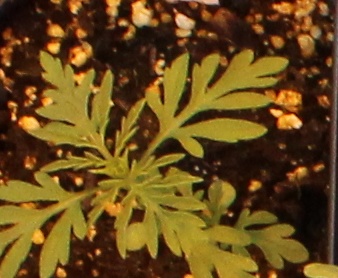
Label: Ragweed